Duvel Moortgat Brewery

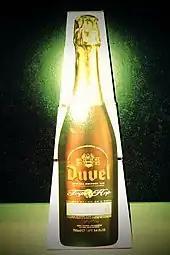
Duvel Tripel Hop

To commemorate the end of World War I, the Moortgats named their main beer "Victory Ale". In the 1920s, an avid drinker described the beer as "nen echten duvel" ("a real devil" in Brabantian Dutch) - perhaps in reference to its formidable alcohol content (8.5% ABV) - and the name of the beer was changed to Duvel. It has become the brewery's flagship beer. Considered by many the definitive version of the Belgian Strong Pale Ale style, Duvel is brewed with Pilsner malt and dextrose, and hopped with Saaz hops and Styrian Goldings, the yeast still stems from the original culture of Scottish yeast bought by Albert Moortgat during a business tour of the U.K. just after World War I.